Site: brandenburg
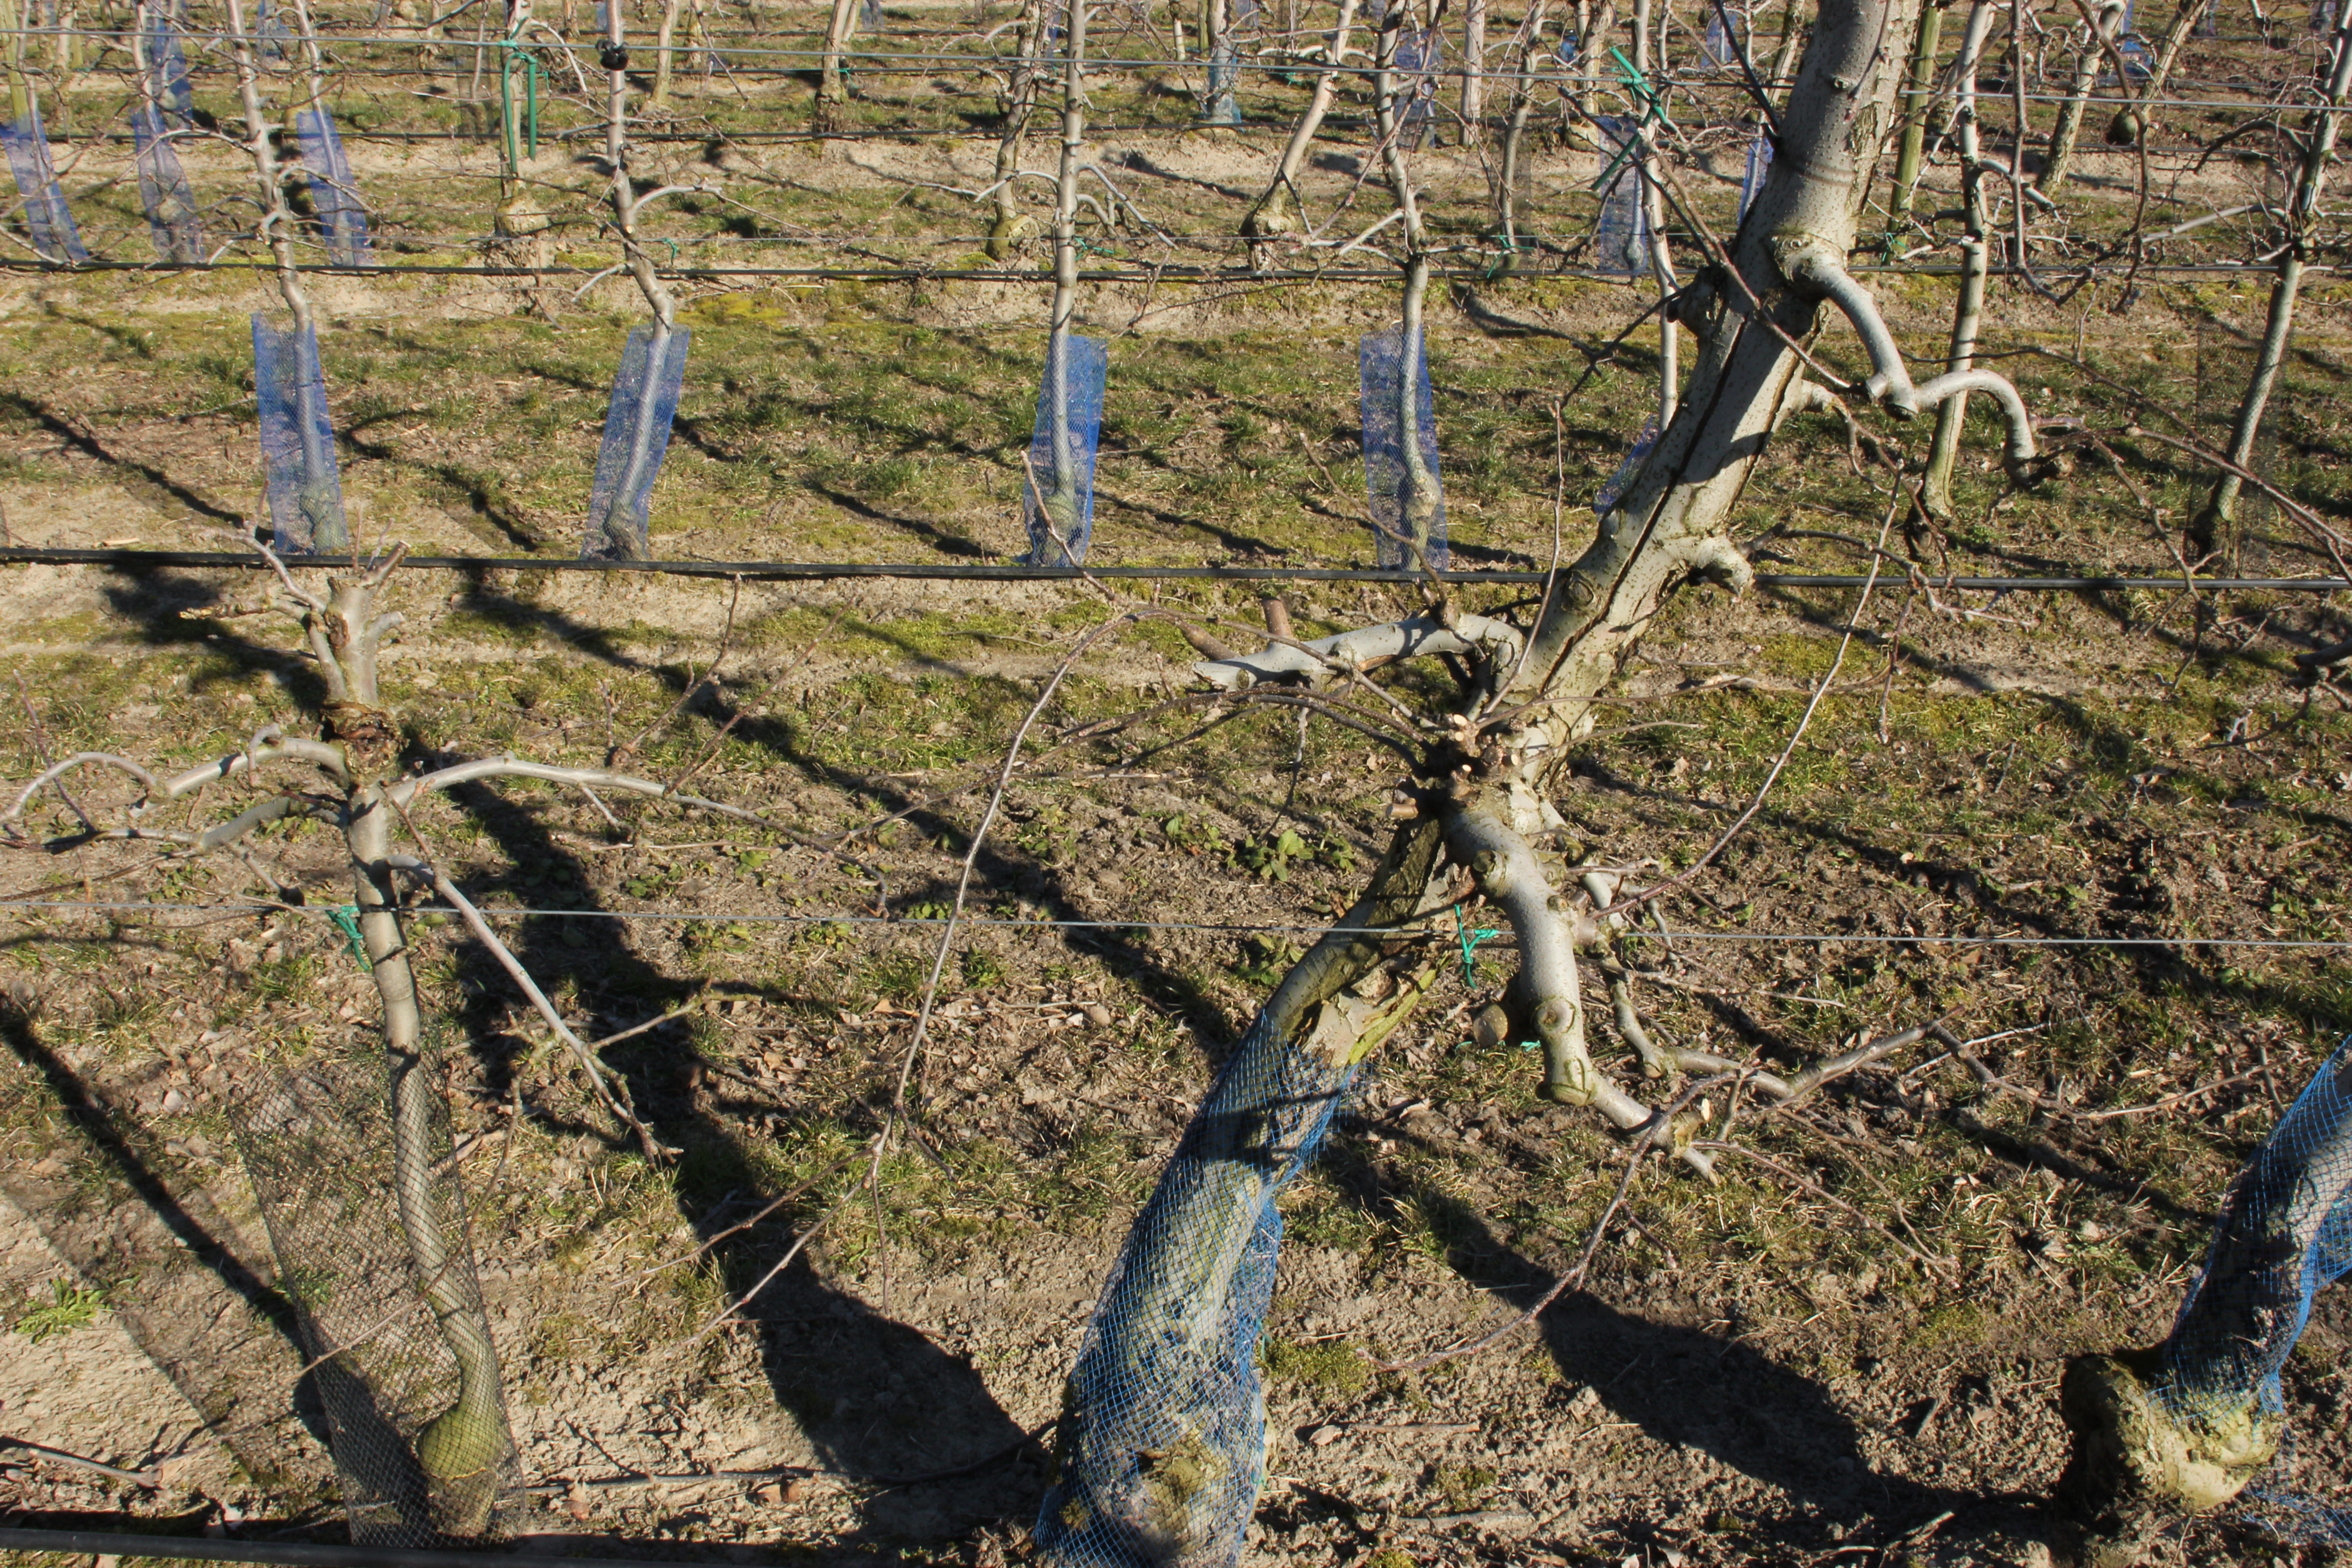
Growth stage (BBCH 03): Bud development